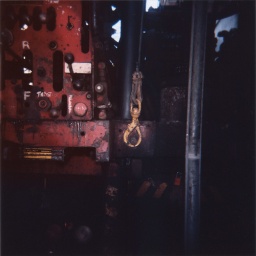
Huge machine sitting on the sidewalk in Soho.